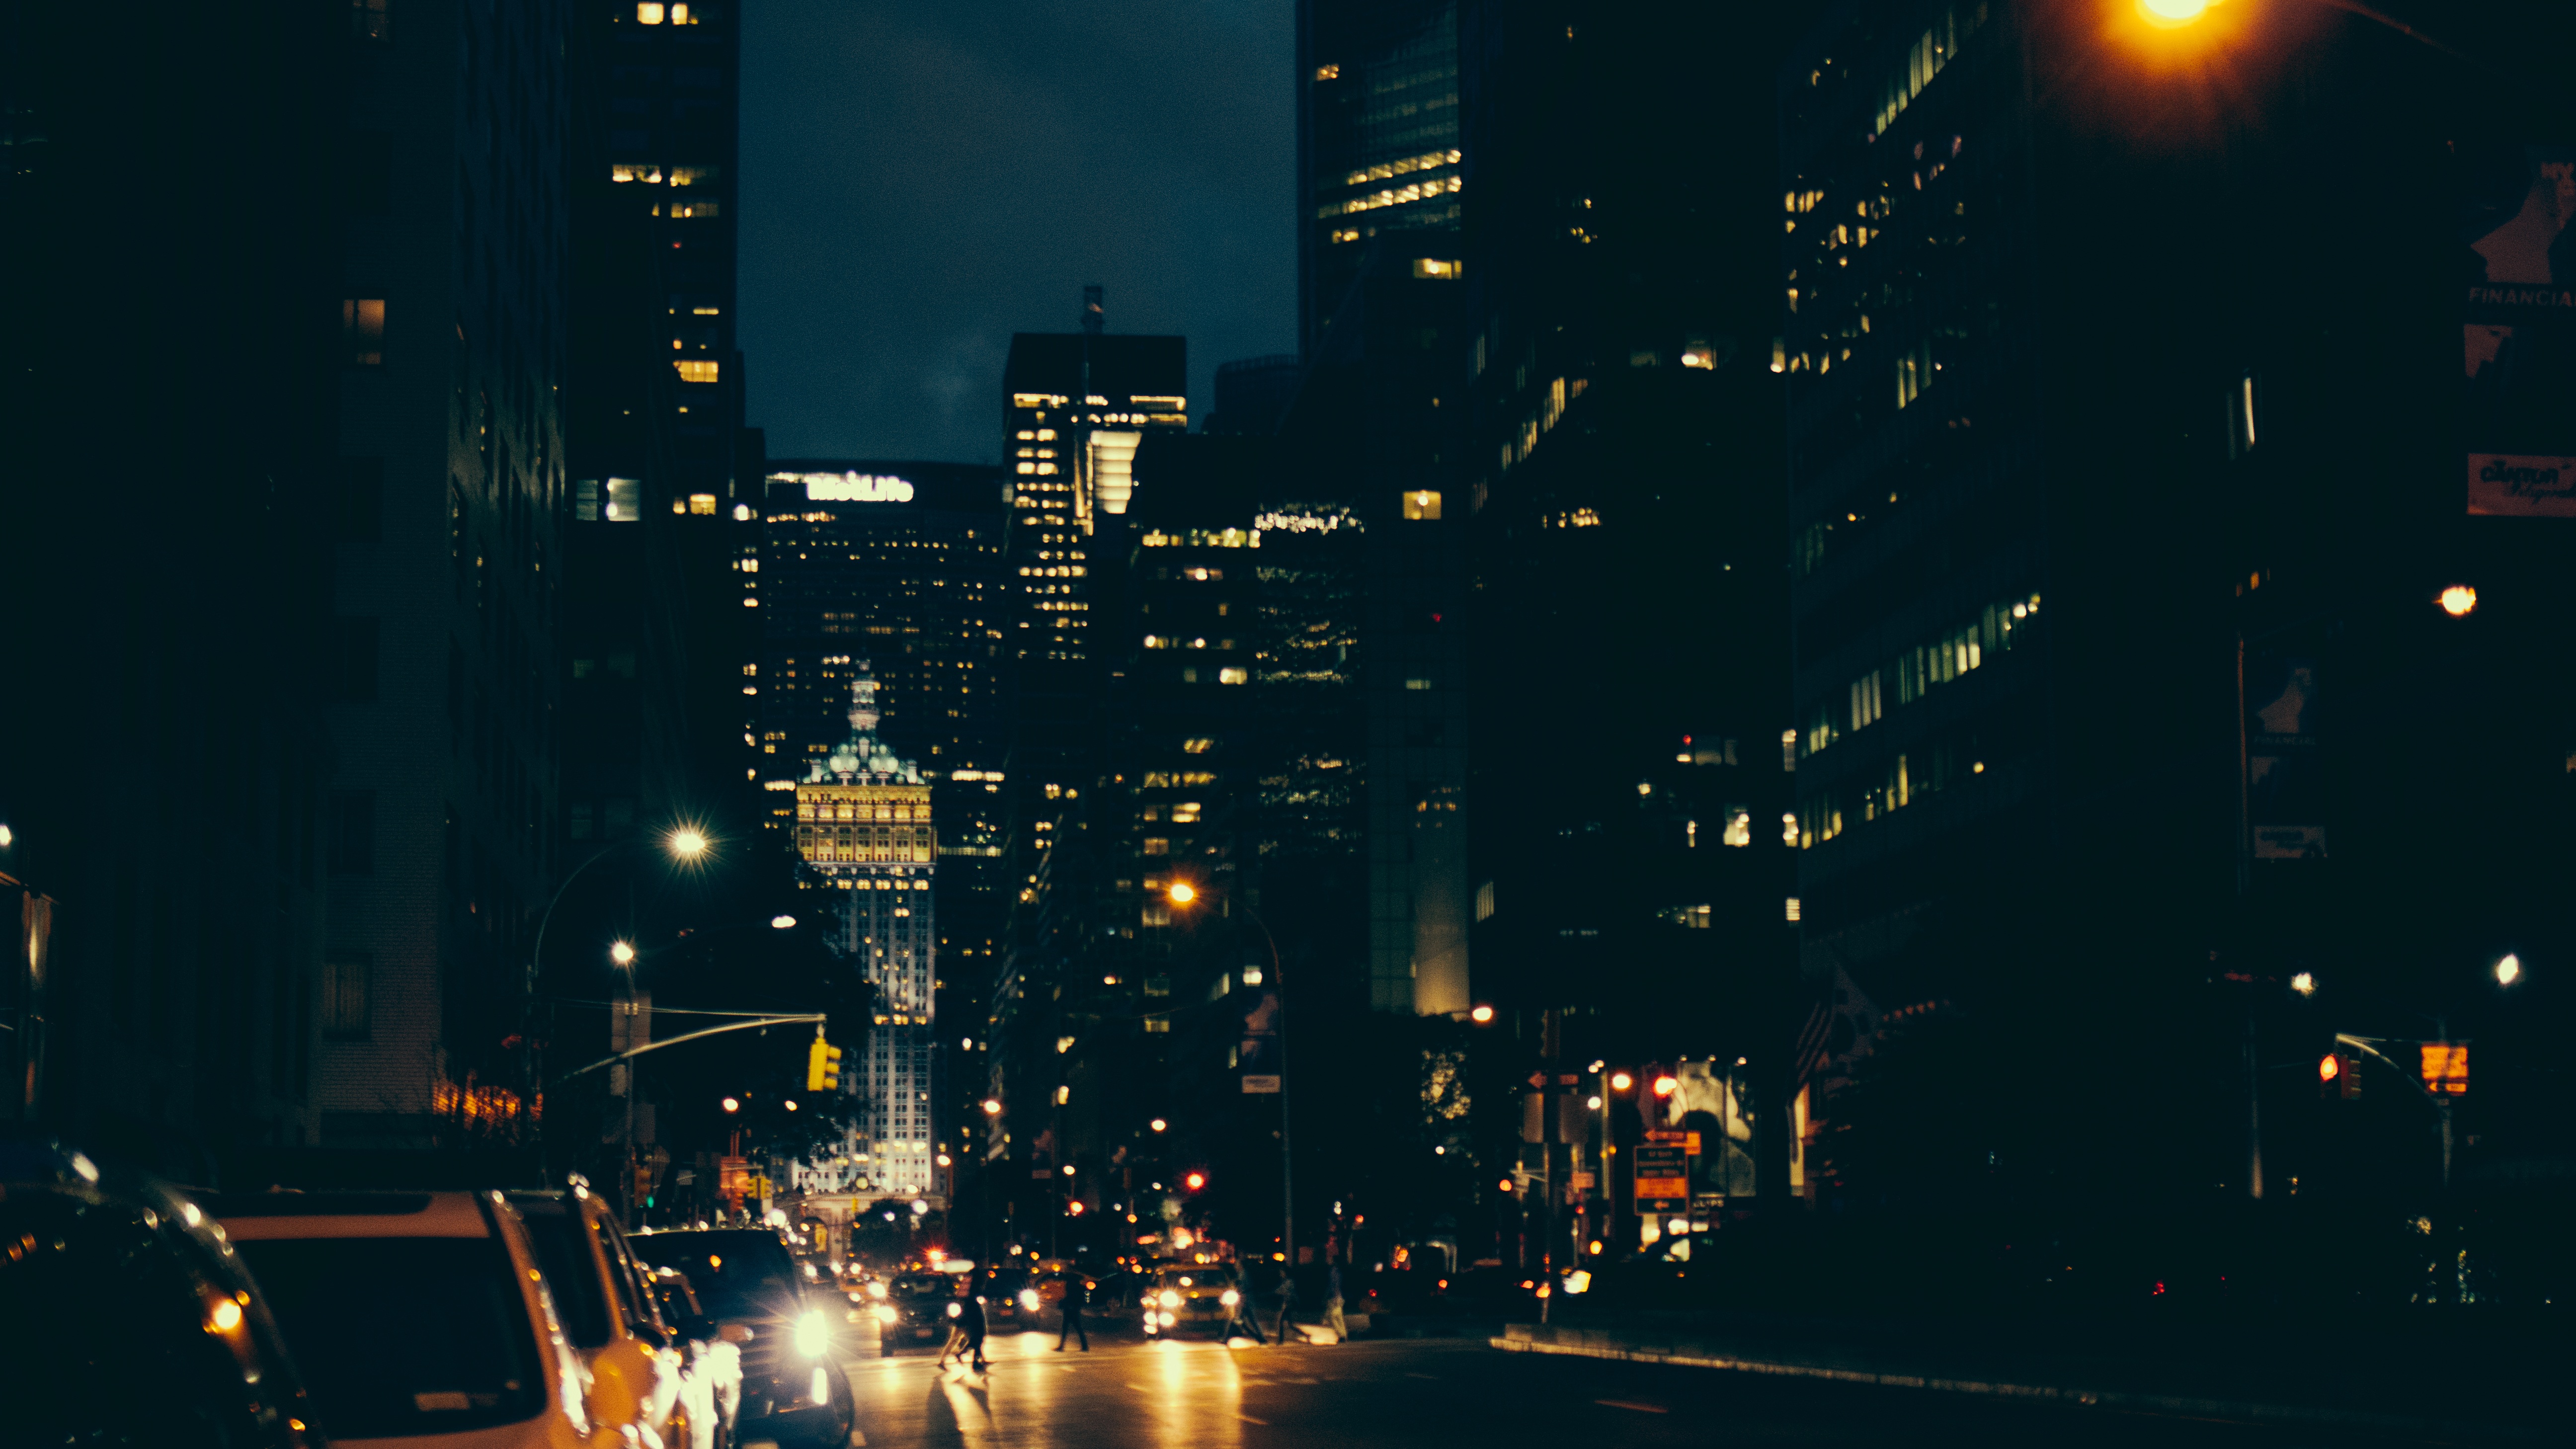
light, skyline, night, crowd, cityscape, evening, darkness, lighting, stage, atmosphere of earth